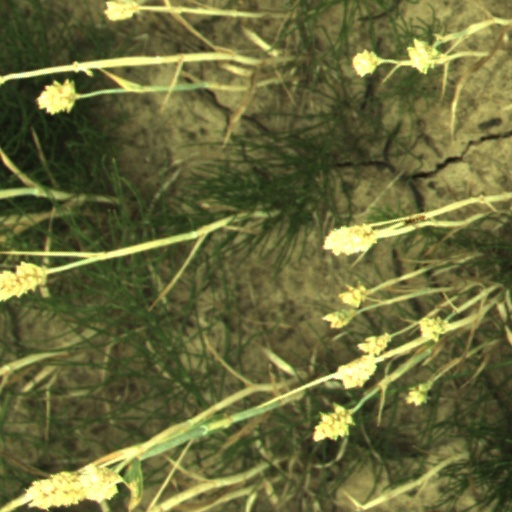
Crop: wheat